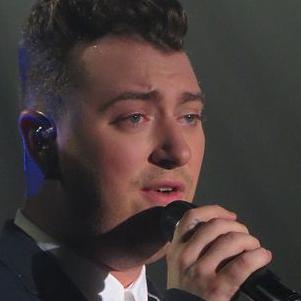
Age: 21